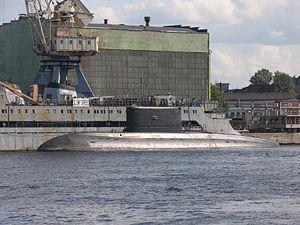
L'Armée nationale populaire, est la force militaire de l'Algérie depuis l'indépendance du pays le 5 juillet 1962, chargée de la défense du pays. Elle est composée des cinq grandes forces, forces terrestres, navales, aériennes, de défense aérienne du territoire, de gendarmerie nationale et de garde républicaine placées sous l'autorité du ministère de la Défense nationale et du président de la République, qui est, selon la constitution, le chef suprême des forces armées. Les forces armées algériennes comprennent également divers services interarmées placés sous la direction du chef d'état-major.